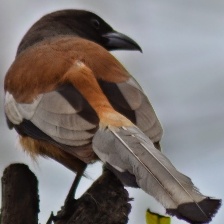
Species: RUFOUS TREPE
Scientific name: DENDROCITTA VAGABUNDA